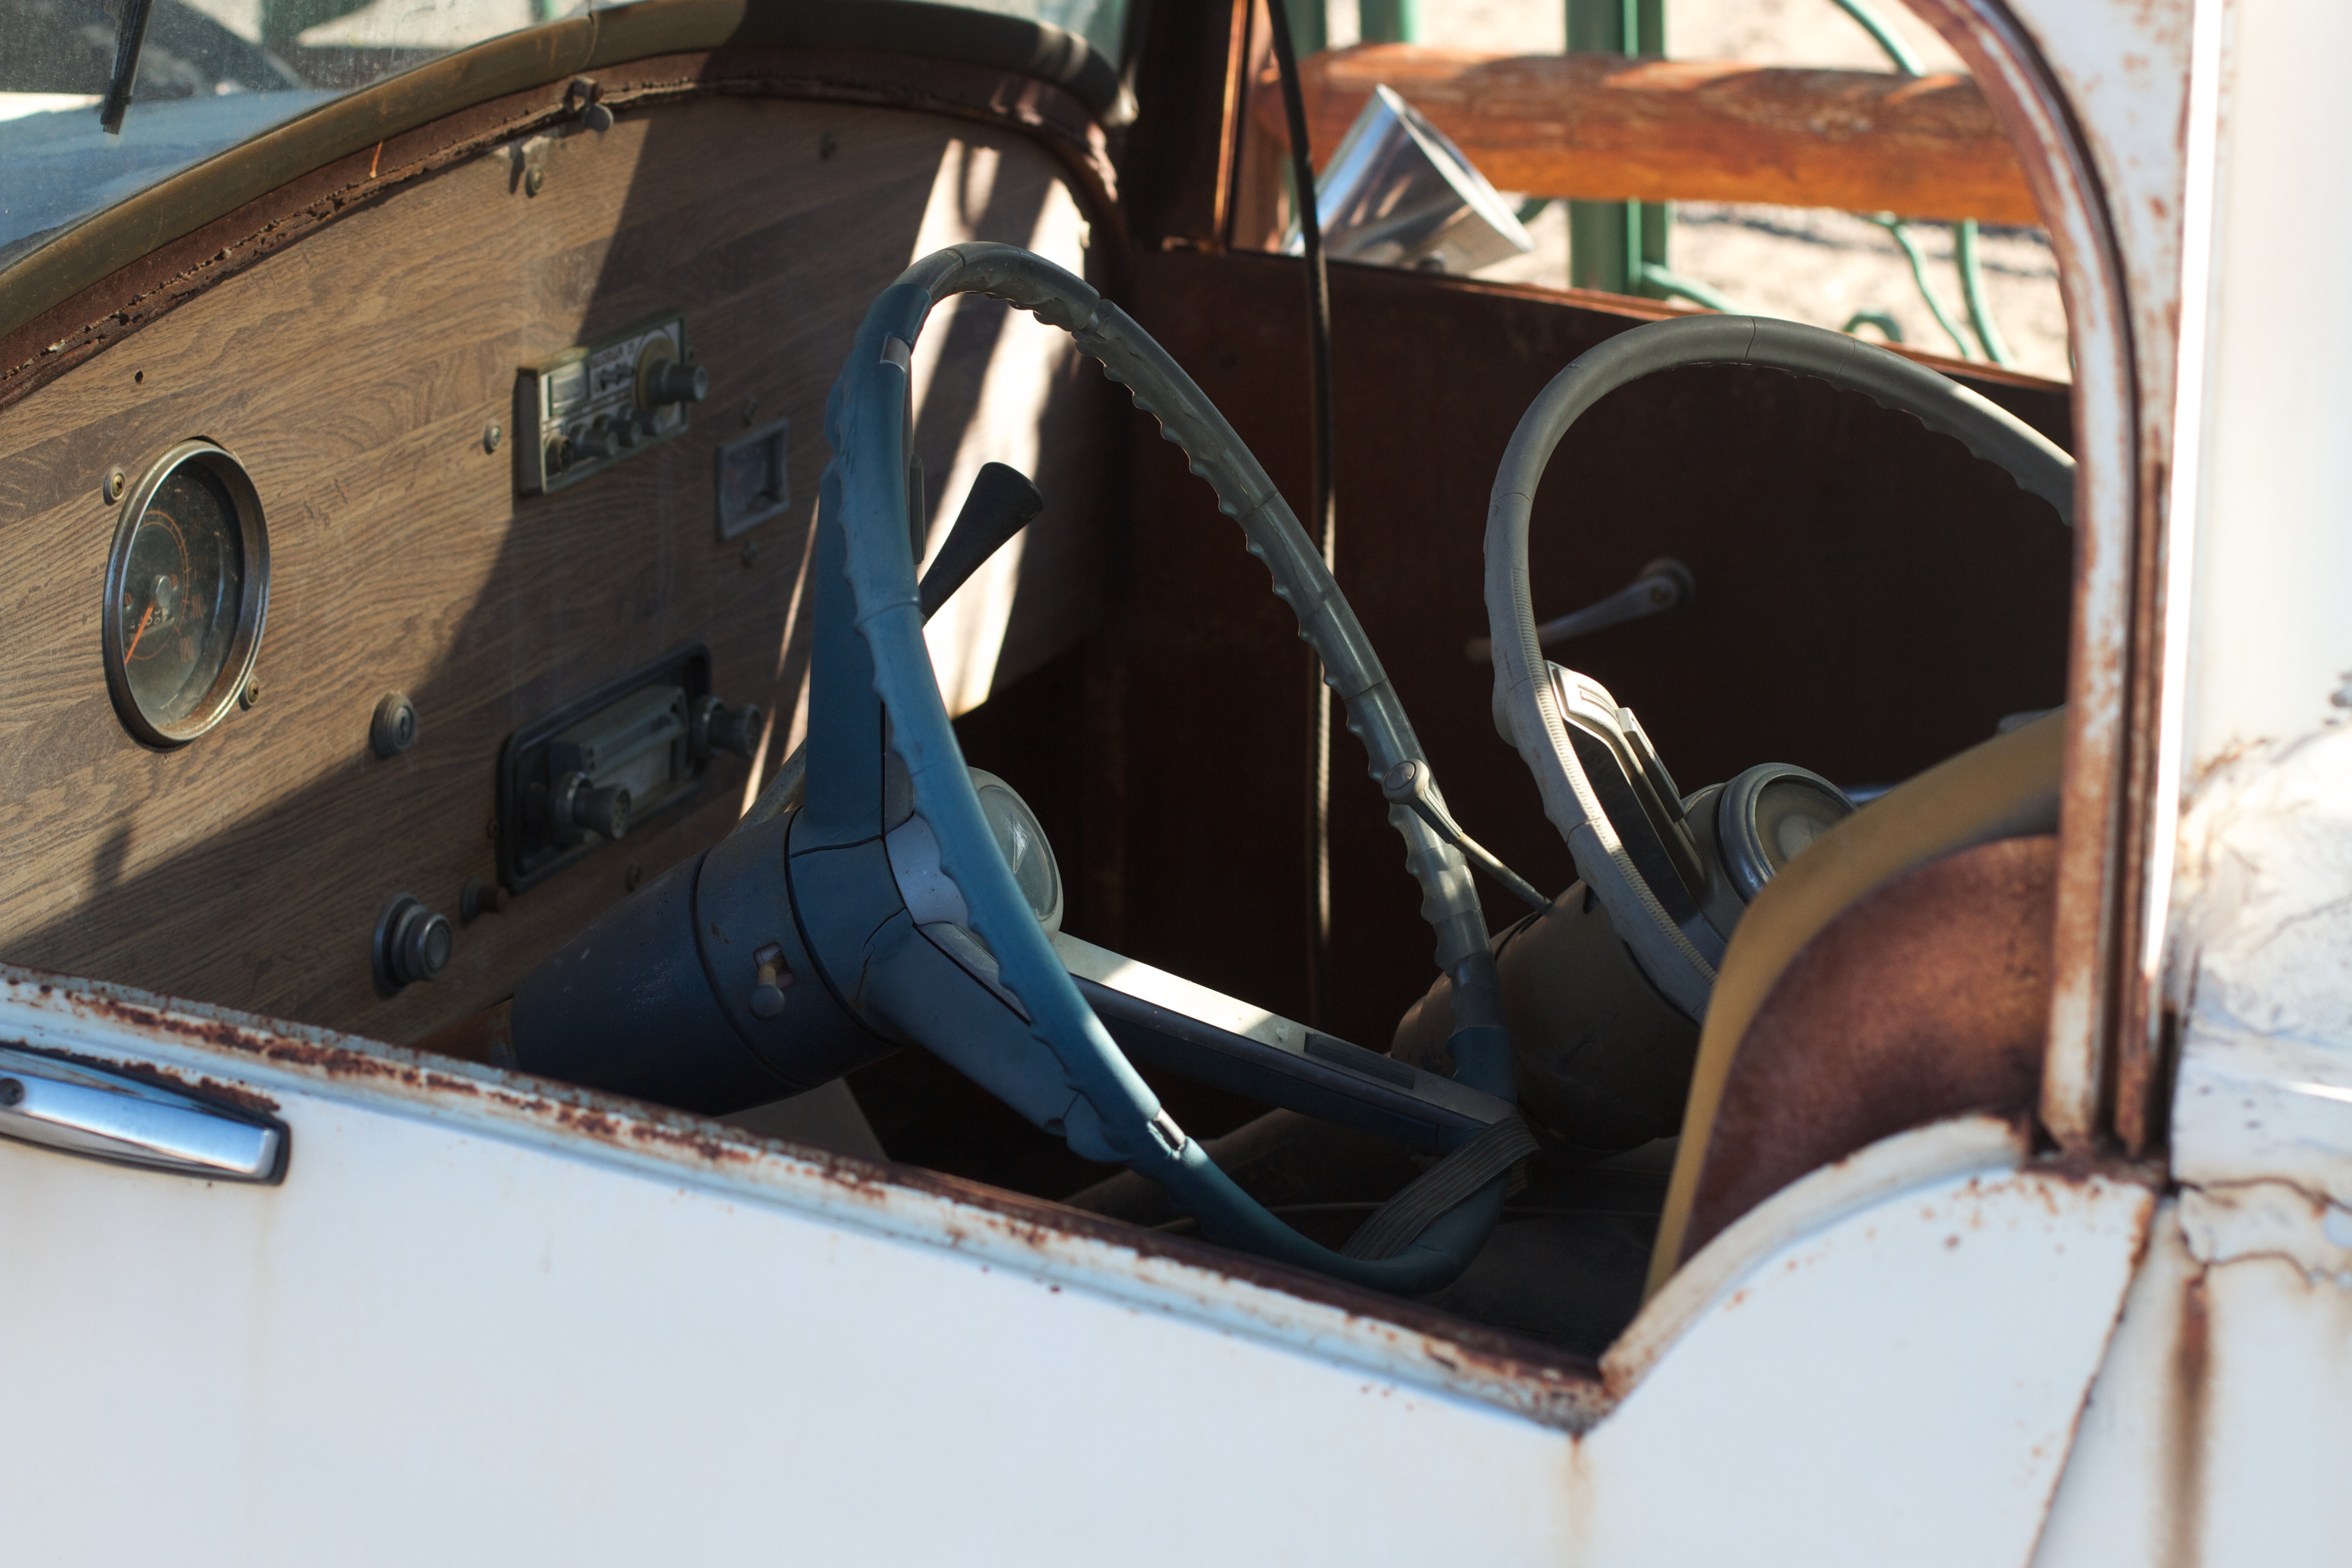
car, window, vehicle, vintage car, classic, antique car, land vehicle, automobile make, automotive exterior